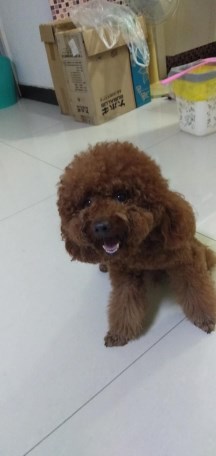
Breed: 2925-n000114-toy_poodle